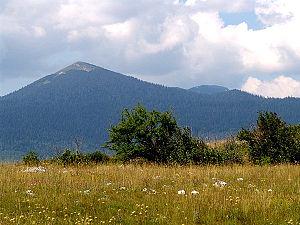
Le Šator fait partie d'une chaîne montagneuse de l'ouest de la Bosnie-Herzégovine, au nord du Dinara, dans les Alpes dinariques.